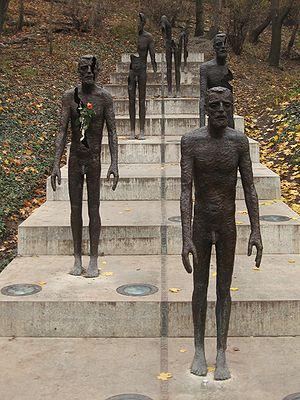
Monument aux victimes du communisme. Sculptures par Olbram Zoubek, projet par Zdeněk Hölzl &amp